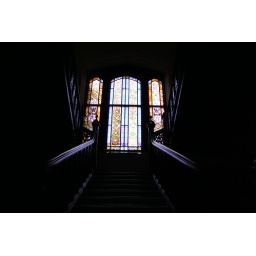
a painted window in the old papermill office house soon to be made into flats